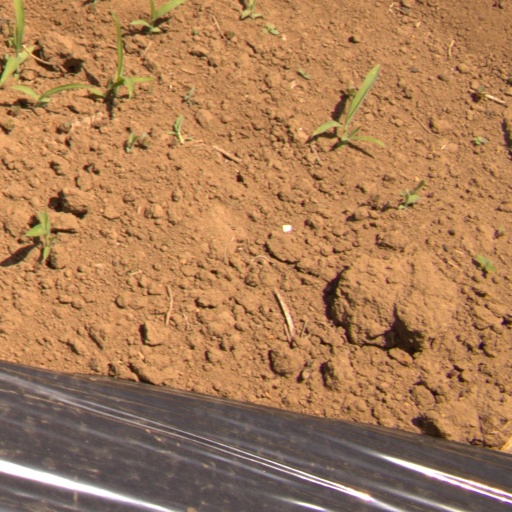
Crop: Jerusalem artichoke